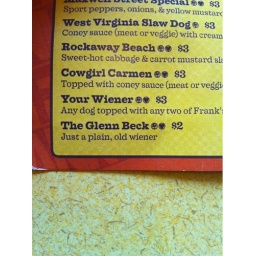
@glennbeck check out the hot dog named after you in Columbus, Ohio! It's at a place called dirty franks.